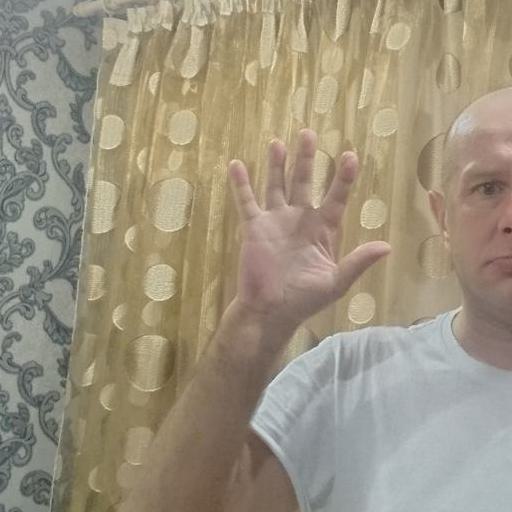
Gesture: palm